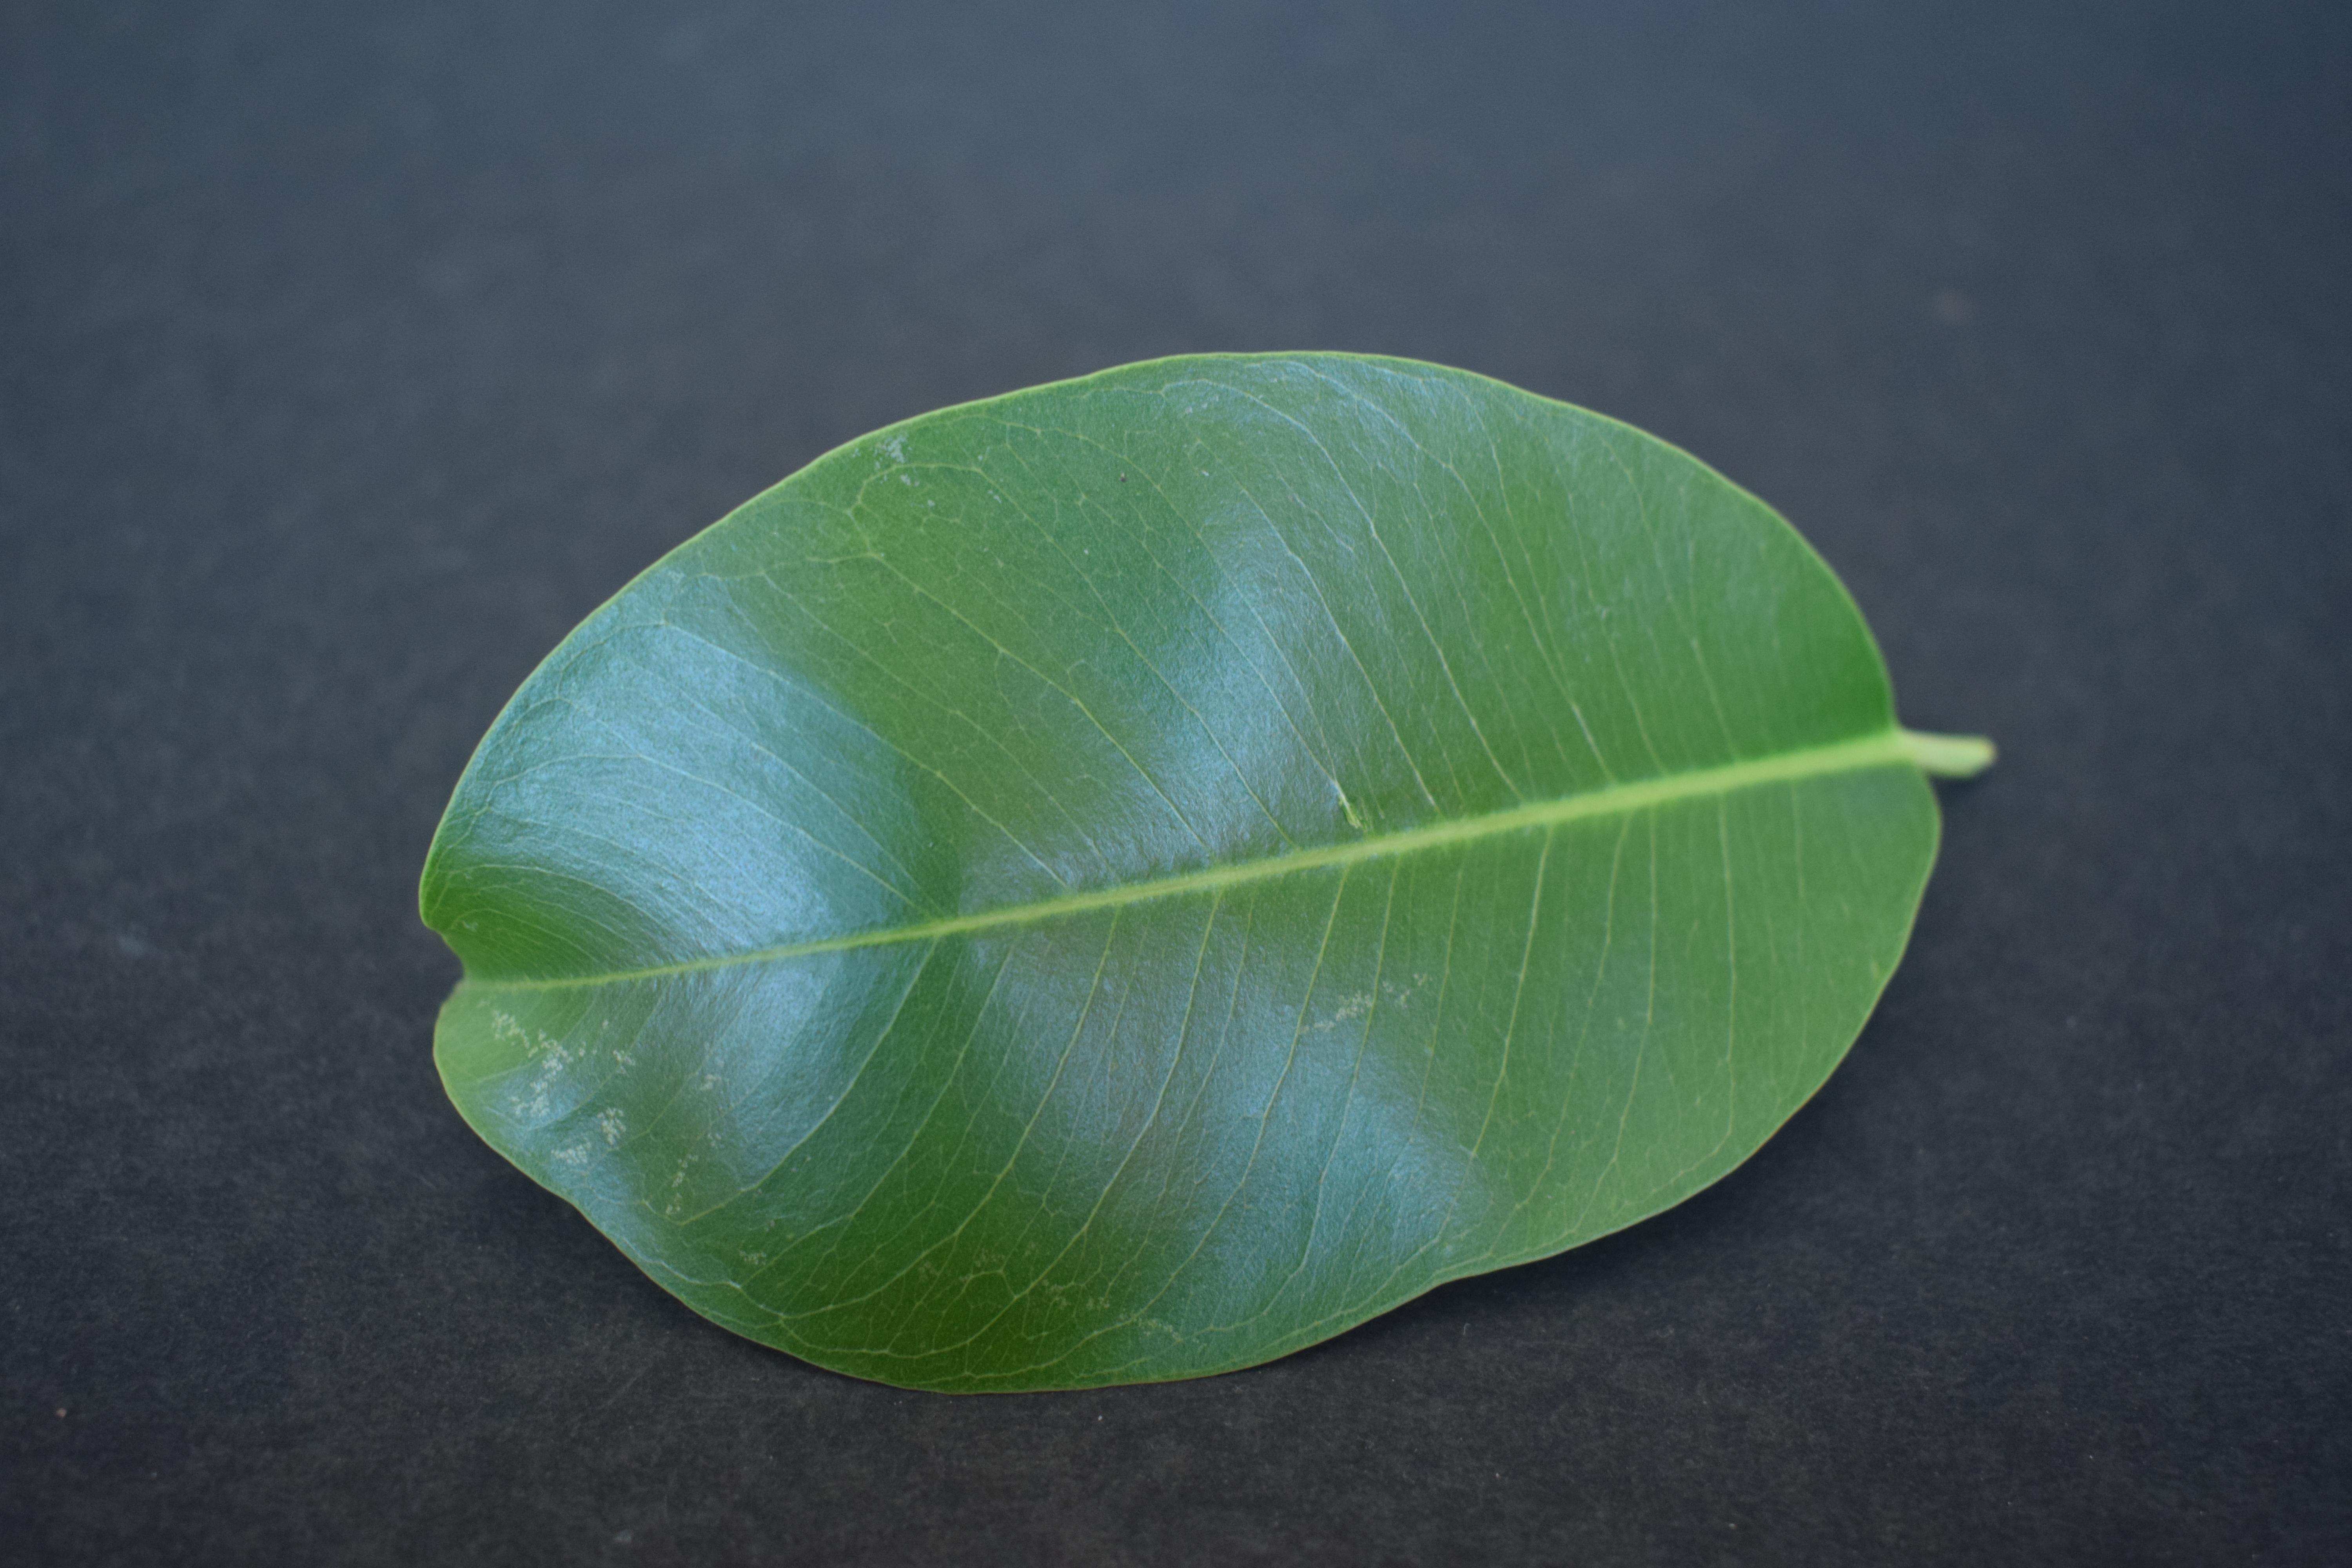
Plant species: Jamun